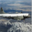
Label: airplane